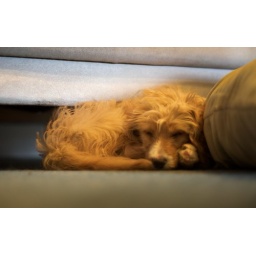
Timon sleeping on the floor in the lounge room